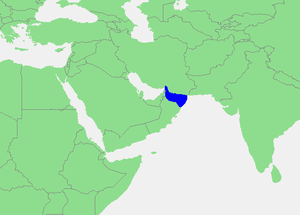
Omanbugten
Placering af Omanbugten
Omanbugten er en bugt i den nordvestlige del af Det Arabiske Hav. Bugten er 560 km lang og giver forbindelse gennem Hormuzstrædet til Den Persiske Bugt. Oman ligger på sydsiden af Omanbugten, Forenede Arabiske Emirater er mod vest, og Iran ligger på nordsiden.